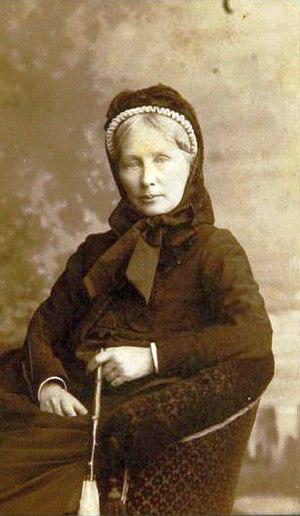
Valerien Karlovitch Mroczkowski né Walery Karłowicz Mroczkowski est un photographe d'origine polonaise, exerçant sous le pseudonyme de Walerian Ostroga, dit Valerien Ostroga, également connu pour ses activités anarchistes.